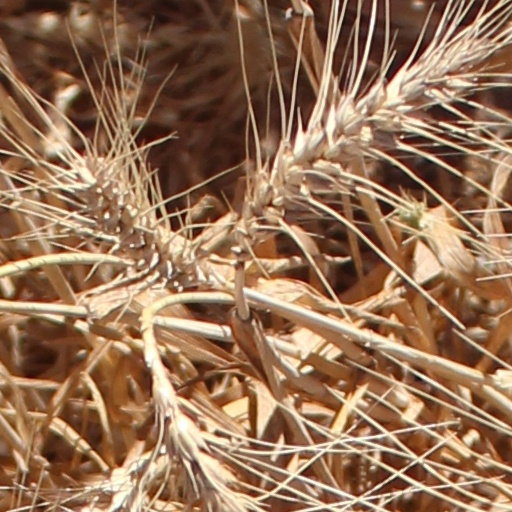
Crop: wheat